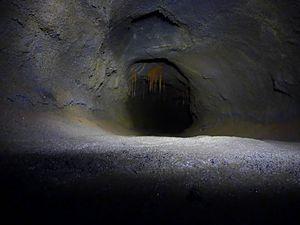
Partie sans éclairage du tunnel de lave Thurston, Kilauea, Hawaï, États-Unis
Le tunnel de lave Thurston, en anglais Thurston Lava Tube, en hawaïen Nāhuku, est un tunnel de lave des États-Unis situé à Hawaï, sur les flancs du Kīlauea, à l'est de la caldeira sommitale et du Kīlauea Iki. Découvert en 1913, il est accessible aux touristes avec notamment un éclairage électrique et des aménagements piétons.